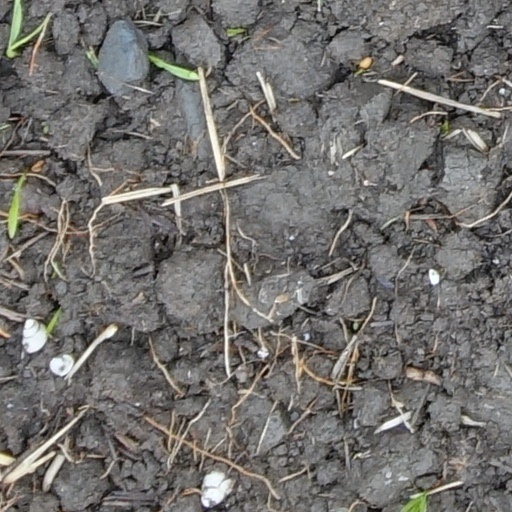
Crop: wheat